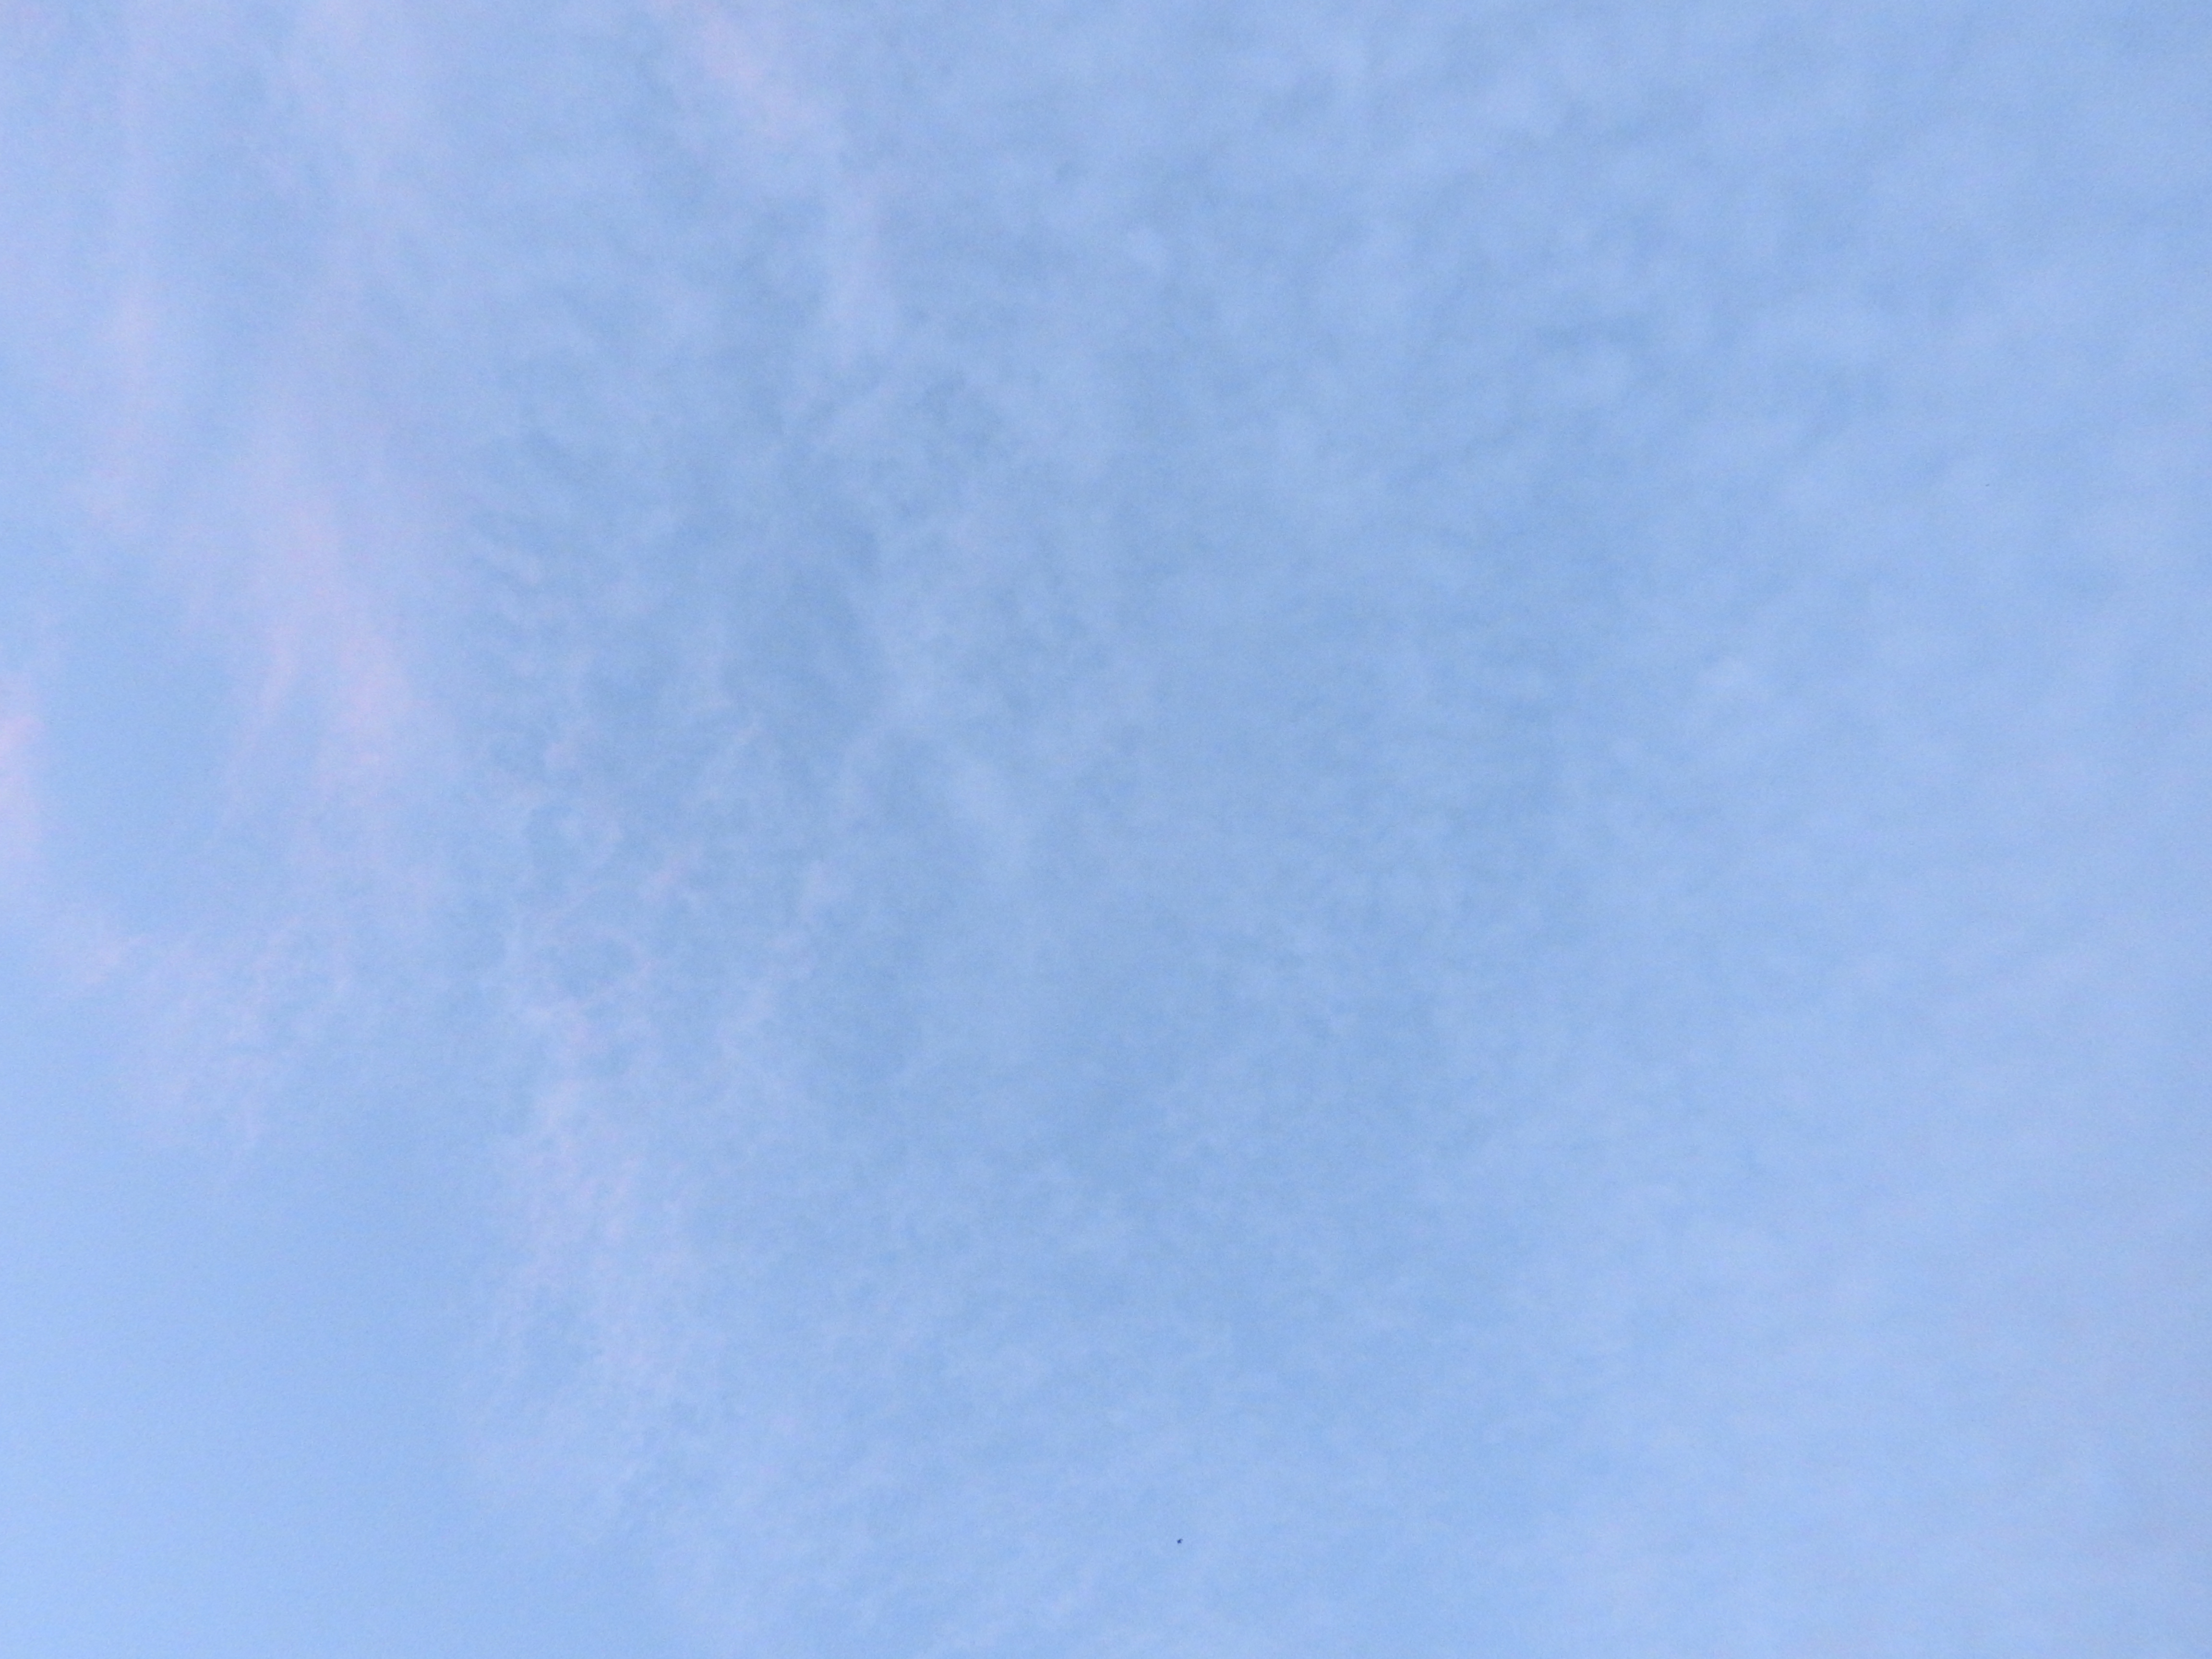
cloud, clear, day, blue, sky, daytime, azure, atmosphere, meteorological phenomenon